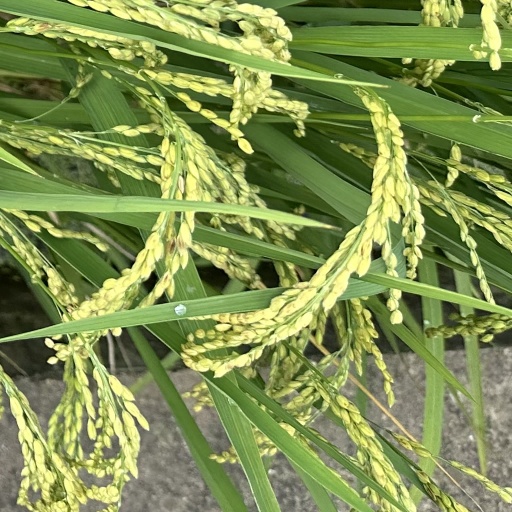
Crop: rice